Circular Congregational Church

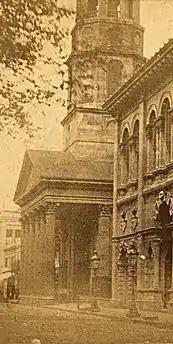
The portico and steeple base of the Circular Church in 1860

In 1804, the time had come to replace the Meeting Street house with a more commodious building. Martha Laurens Ramsay proposed a circular form, and Robert Mills, Charleston's leading architect who also designed the Washington Monument, completed the plans. The church he designed was a Pantheon-type building in diameter with seven great doors and 26 windows. On its main floor and in the gallery it was said to accommodate 2,000 worshippers. The first major domed building in North America, it was described by one observer in 1818 as "the most extraordinary building in the United States." However, people made fun of the fact that the church lacked a steeple and for years laughed at the rhyme: